Rudolf Diesel

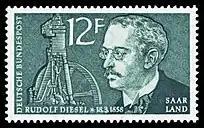
Rudolf Diesel on a 1958 German postage stamp

On the evening of 29 September 1913, Diesel boarded the Great Eastern Railway steamer SS "Dresden" in Antwerp on his way to a meeting of the Consolidated Diesel Manufacturing company in London. He took dinner on board the ship and then retired to his cabin at about 10 p.m., leaving word to be called the next morning at 6:15 a.m., but he was never seen alive again. In the morning his cabin was empty and his bed had not been slept in, although his nightshirt was neatly laid out and his watch had been left where it could be seen from the bed. His hat and neatly folded overcoat were discovered beneath the afterdeck railing.